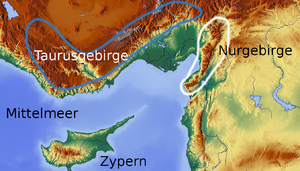
Nurbjergene
Nurbjergene, det antikke Amanus, er en bjergkæde i Hatayprovinsen i det sydøstlige Tyrkiet, som løber nogenlunde parallelt med İskenderunbugten.